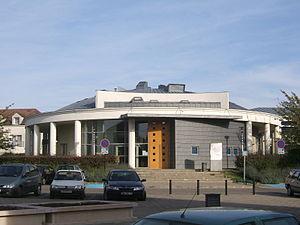
Bussy-Saint-Georges est une commune française située dans le département de Seine-et-Marne en région Île-de-France.